Rémy Lejeune

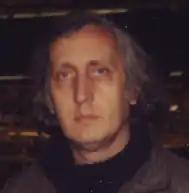

He learns to play the piano, eight hours a day during one year (1942), he will pursues this art playing Mozart and sonatas by Beethoven and Bach. 15 years old, decision is made to move to Paris in order to join the Académe Charpentier and get prepared for the admission competition to l'École nationale supérieure des Métiers d'Art. Successful, he spends the following three years studying at Metiers d’Art. Graduated and willing to carry on drawing, he joins the Académie Julian in 1952. Three years later, his first engraving "Spring" is published by "La guilde de la gravure".